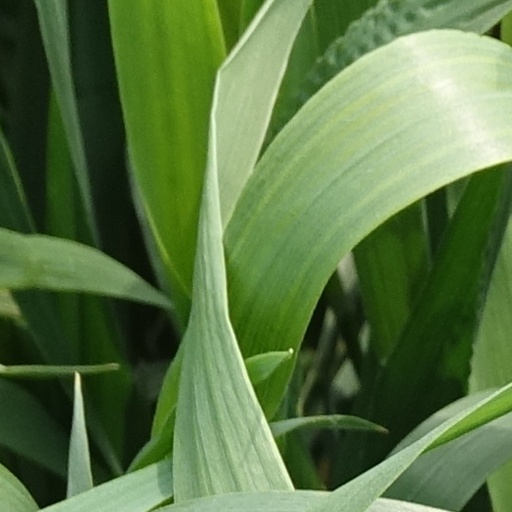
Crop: wheat